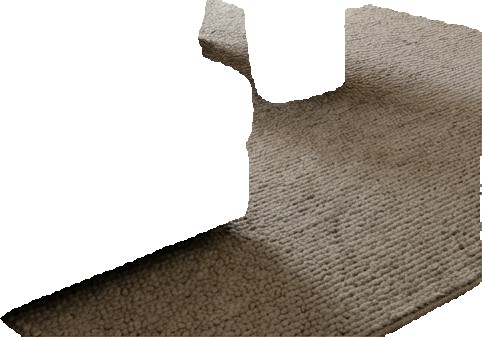
Surface category: rug